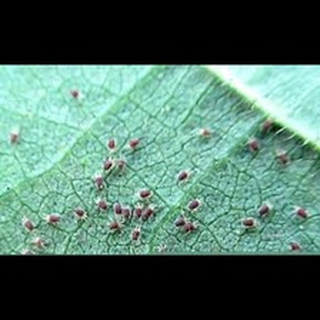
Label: wheat_mite